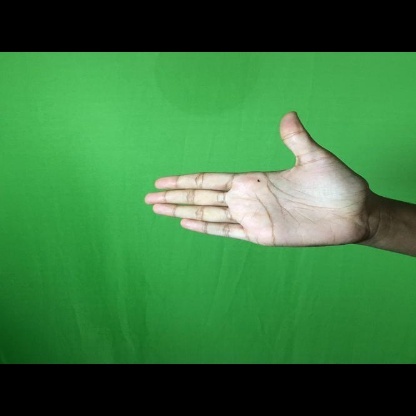
Mudra: Ardhachandran